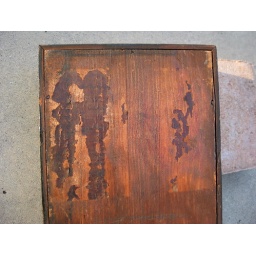
Iron-front shelf clock by unknown maker (IMG_6194)